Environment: lab
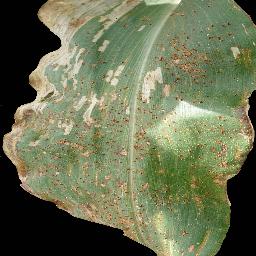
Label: common_rust